Rachid Idrissi

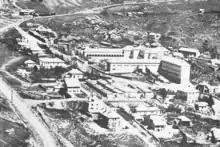
The "Collège d'Azrou", where Idrissi studied, photographed in 1930

Moulay Rachid Idrissi was born in 1939 in the Douar Oulad Belhlou near the town of Outat El Haj, near Taza. His family claimed descendance from the Idrisid dynasty.